Lincoln Transport Hub

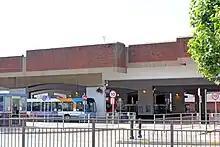
Lincoln City bus station, demolished 2016

The Lincoln Transport Hub is built on land formerly occupied by the Grand Hotel and Norman Street, which were adjacent to the 1970-built Lincoln City bus station, the previous main bus service hub in the city.